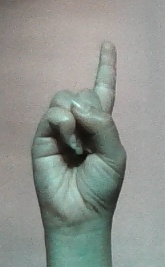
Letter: bb